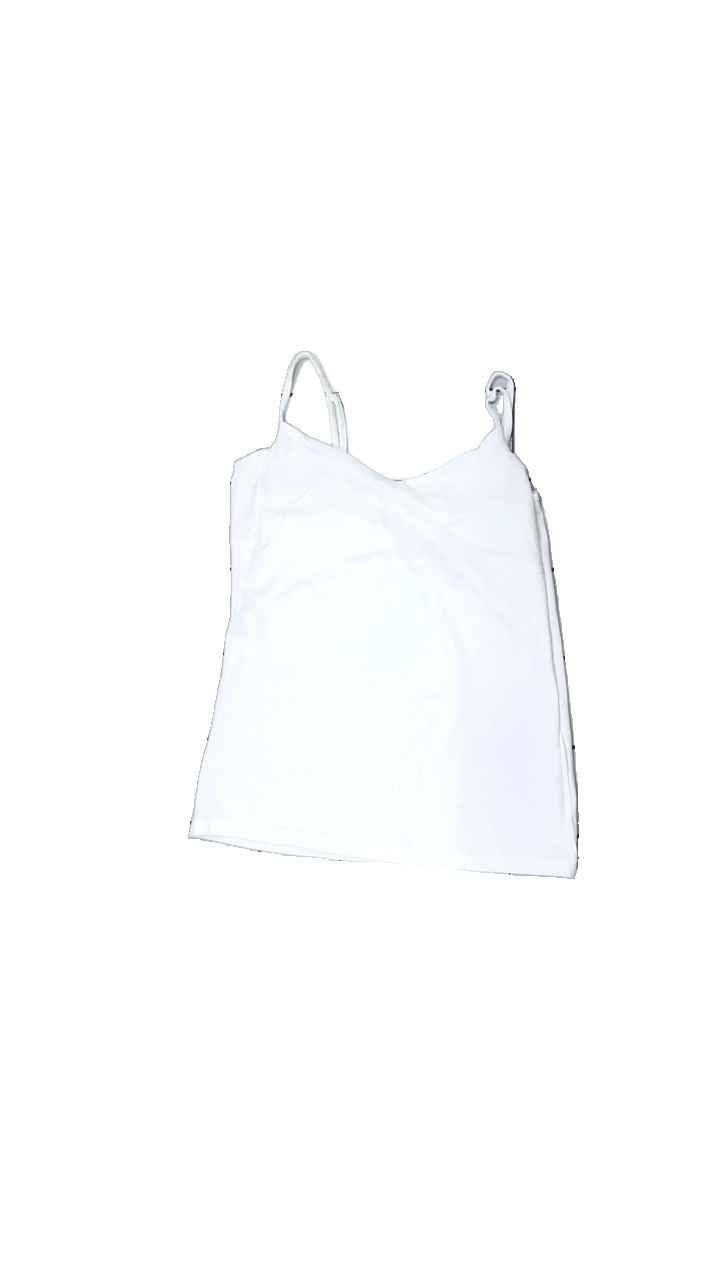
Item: Top (Ladies)
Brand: Basic U
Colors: White
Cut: Regular
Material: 100% cotton
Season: All
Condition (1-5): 4
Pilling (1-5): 5
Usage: Reuse
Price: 50-100